Grand Hotel, Scarborough

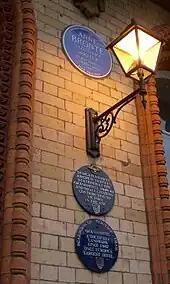
The hotel's blue plaques

The hotel has three blue plaques. One notes that Anne Brontë, the Yorkshire writer, died at lodgings on the site of the current hotel. Another mentions that the RAF trainees during the Second World War were stationed there. A third commemorates the opening of the building.